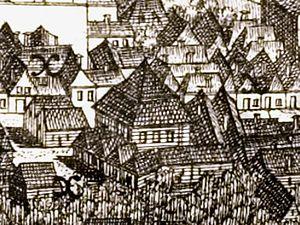
L’histoire des Juifs en Ukraine est la partie de l’histoire du peuple juif qui se déroule dans les territoires de l’actuelle Ukraine et la succession des manifestations du judaisme dans le paysage religieux ukrainien.